Rock Steady (Aretha Franklin song)

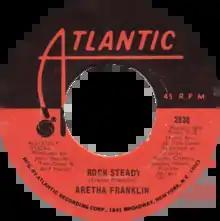
One of Side-A labels of US vinyl single

"Rock Steady" is a song written and performed by American singer-songwriter Aretha Franklin, released in October 1971, from her eighteenth album, "Young, Gifted and Black" (1972). The single reached the No. 9 spot on the "Billboard" Hot 100 charts that same year. It also peaked at No. 2 on the Best Selling Soul Singles chart. The original A-side, a rendition of the song "Oh Me Oh My (I'm a Fool for You Baby)" peaked at No. 73 on the "Billboard" Hot 100 and No. 9 on the Best Selling Soul Singles chart.